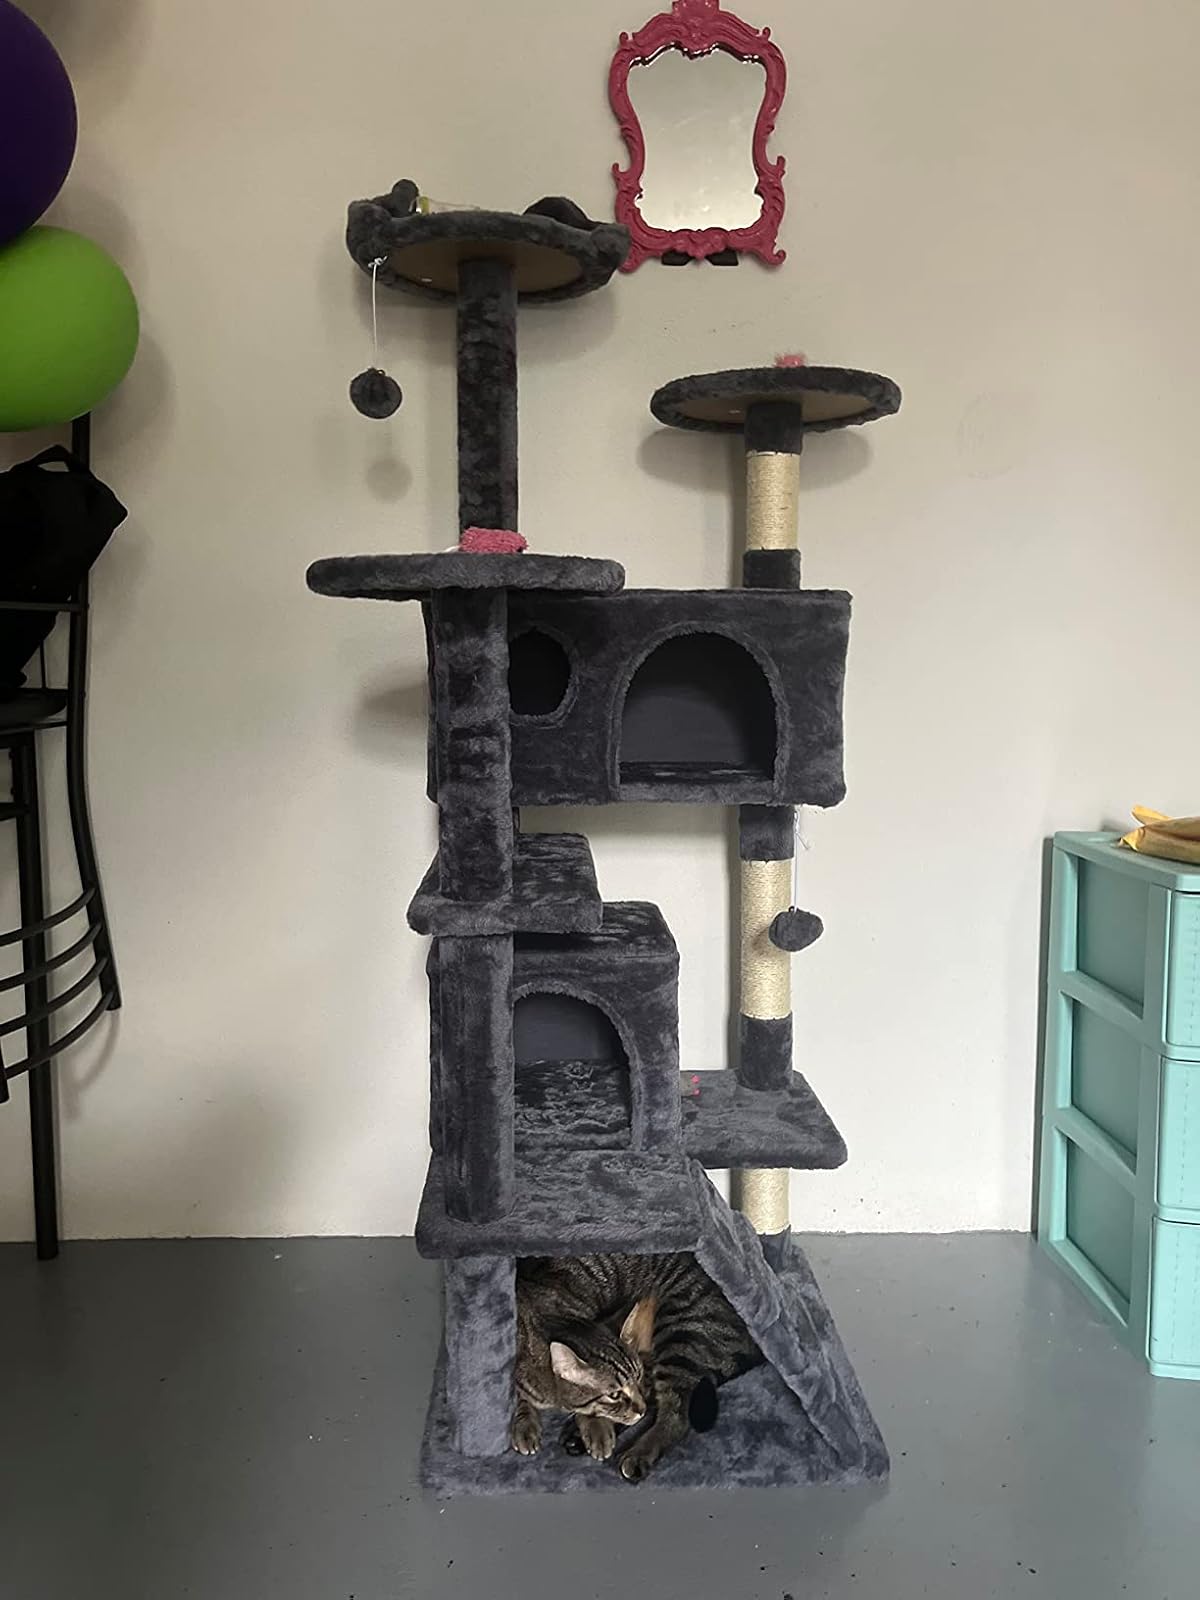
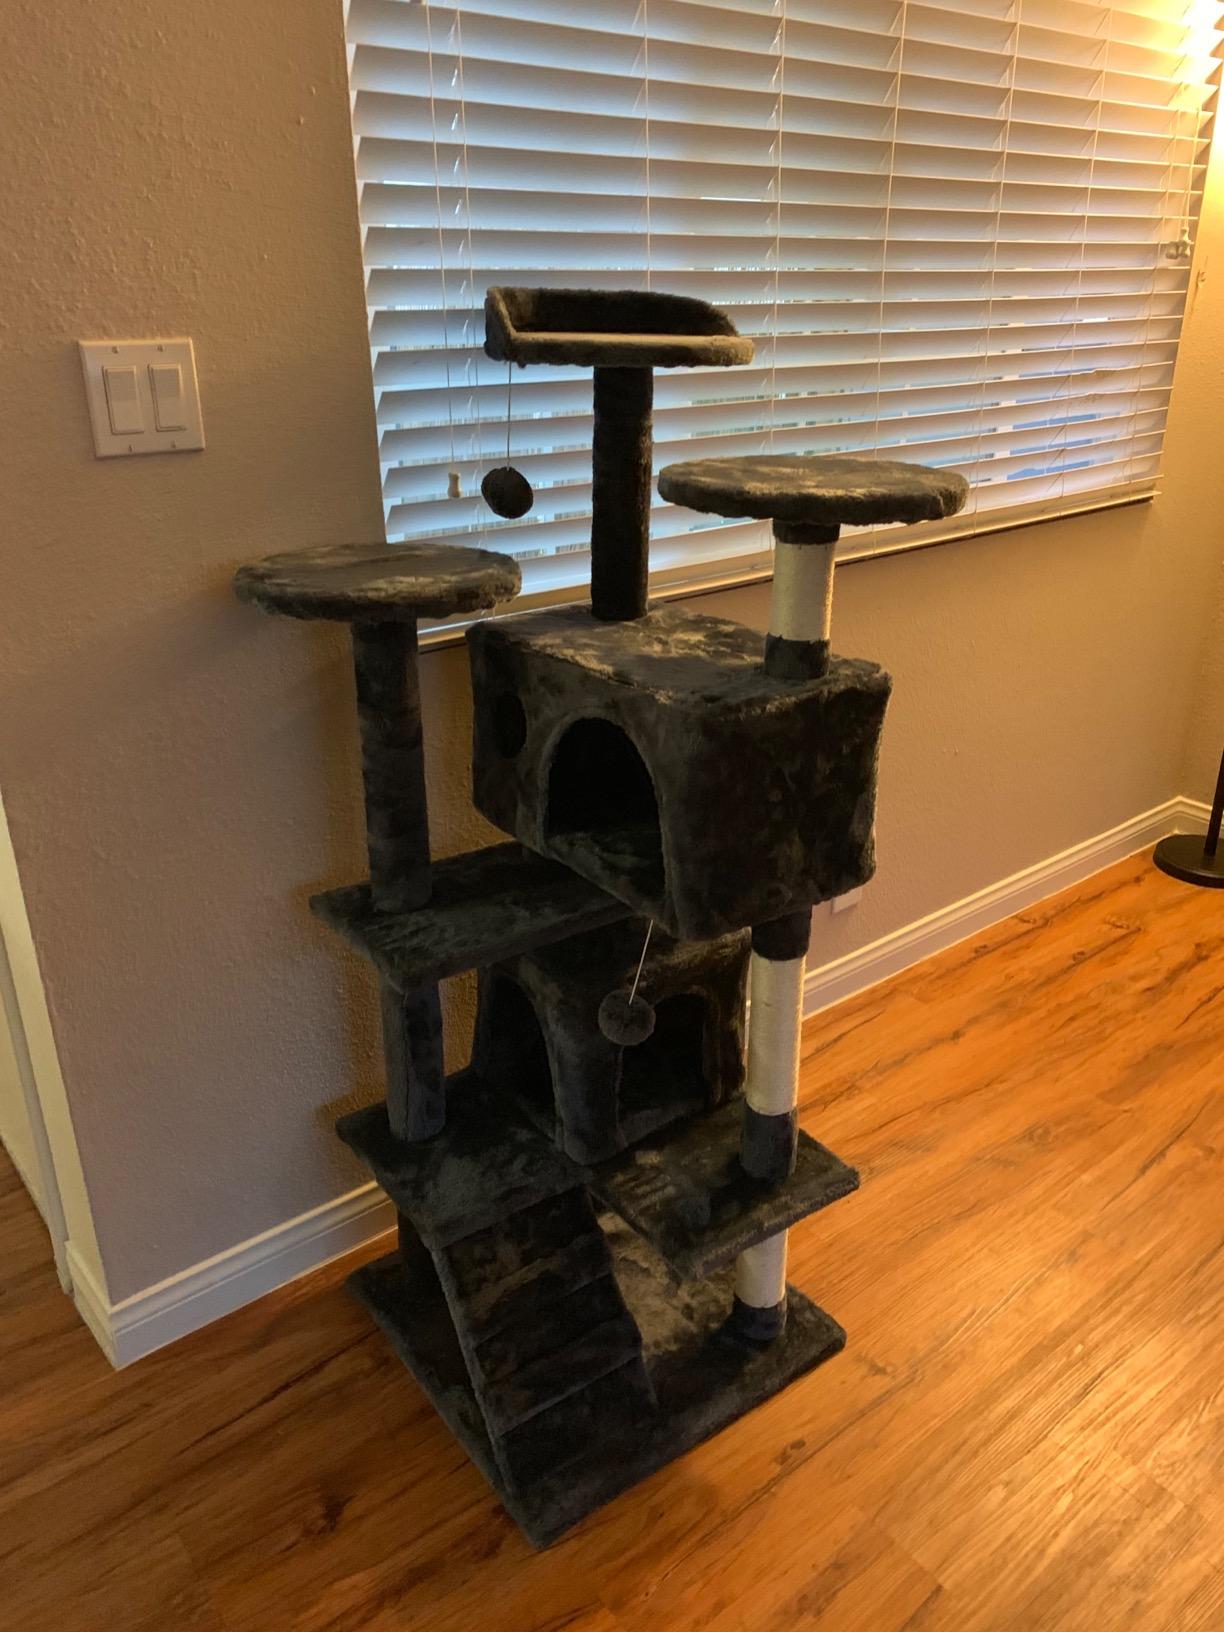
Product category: items_cat tree
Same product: yes